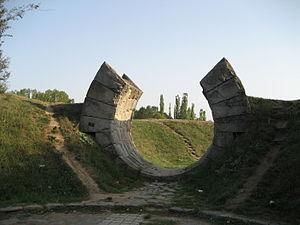
Les sites mémoriels constituent l'une des quatre catégories de classement des monuments historiques de la Serbie. L'inventaire, élaboré et publié par l'Institut pour la protection du patrimoine de la République, recense 71 sites protégés.
Cet article recense les monuments à la Seconde Guerre mondiale en Serbie.